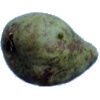
Label: Pear Stone 1